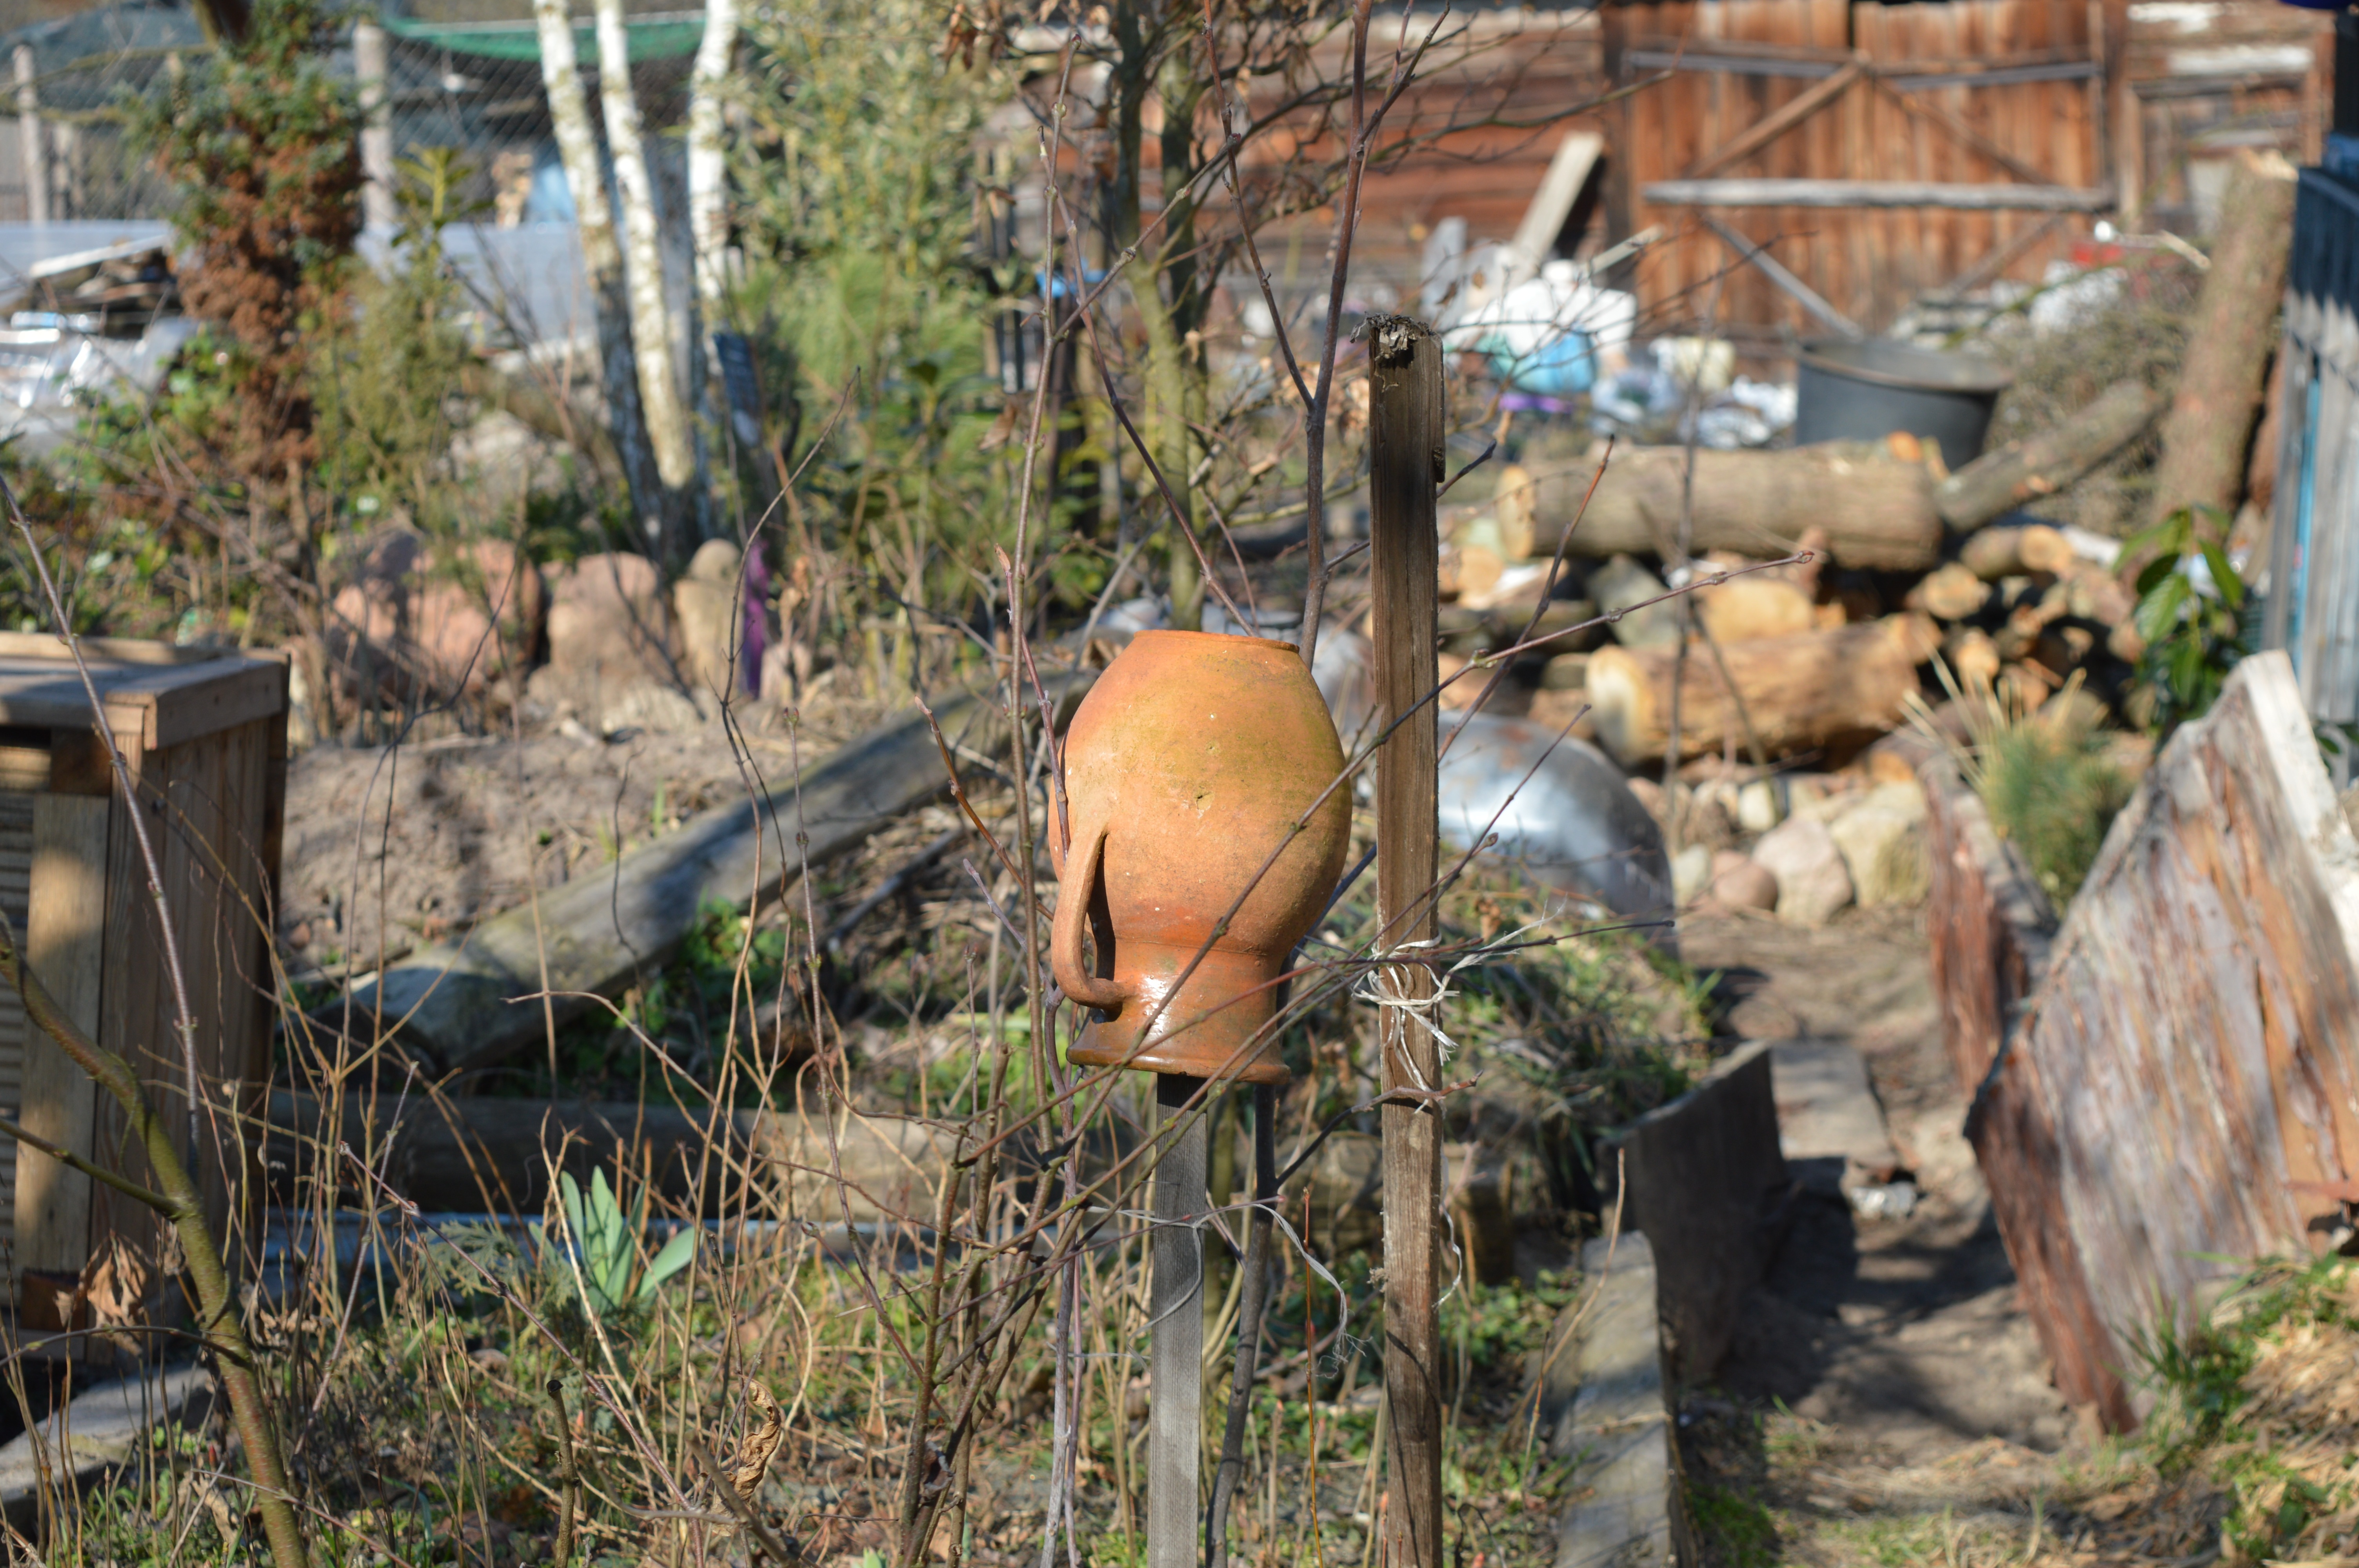
tree, grass, plant, wild, abandoned, garden, courtyard, pitcher, scrap, outdoor structure